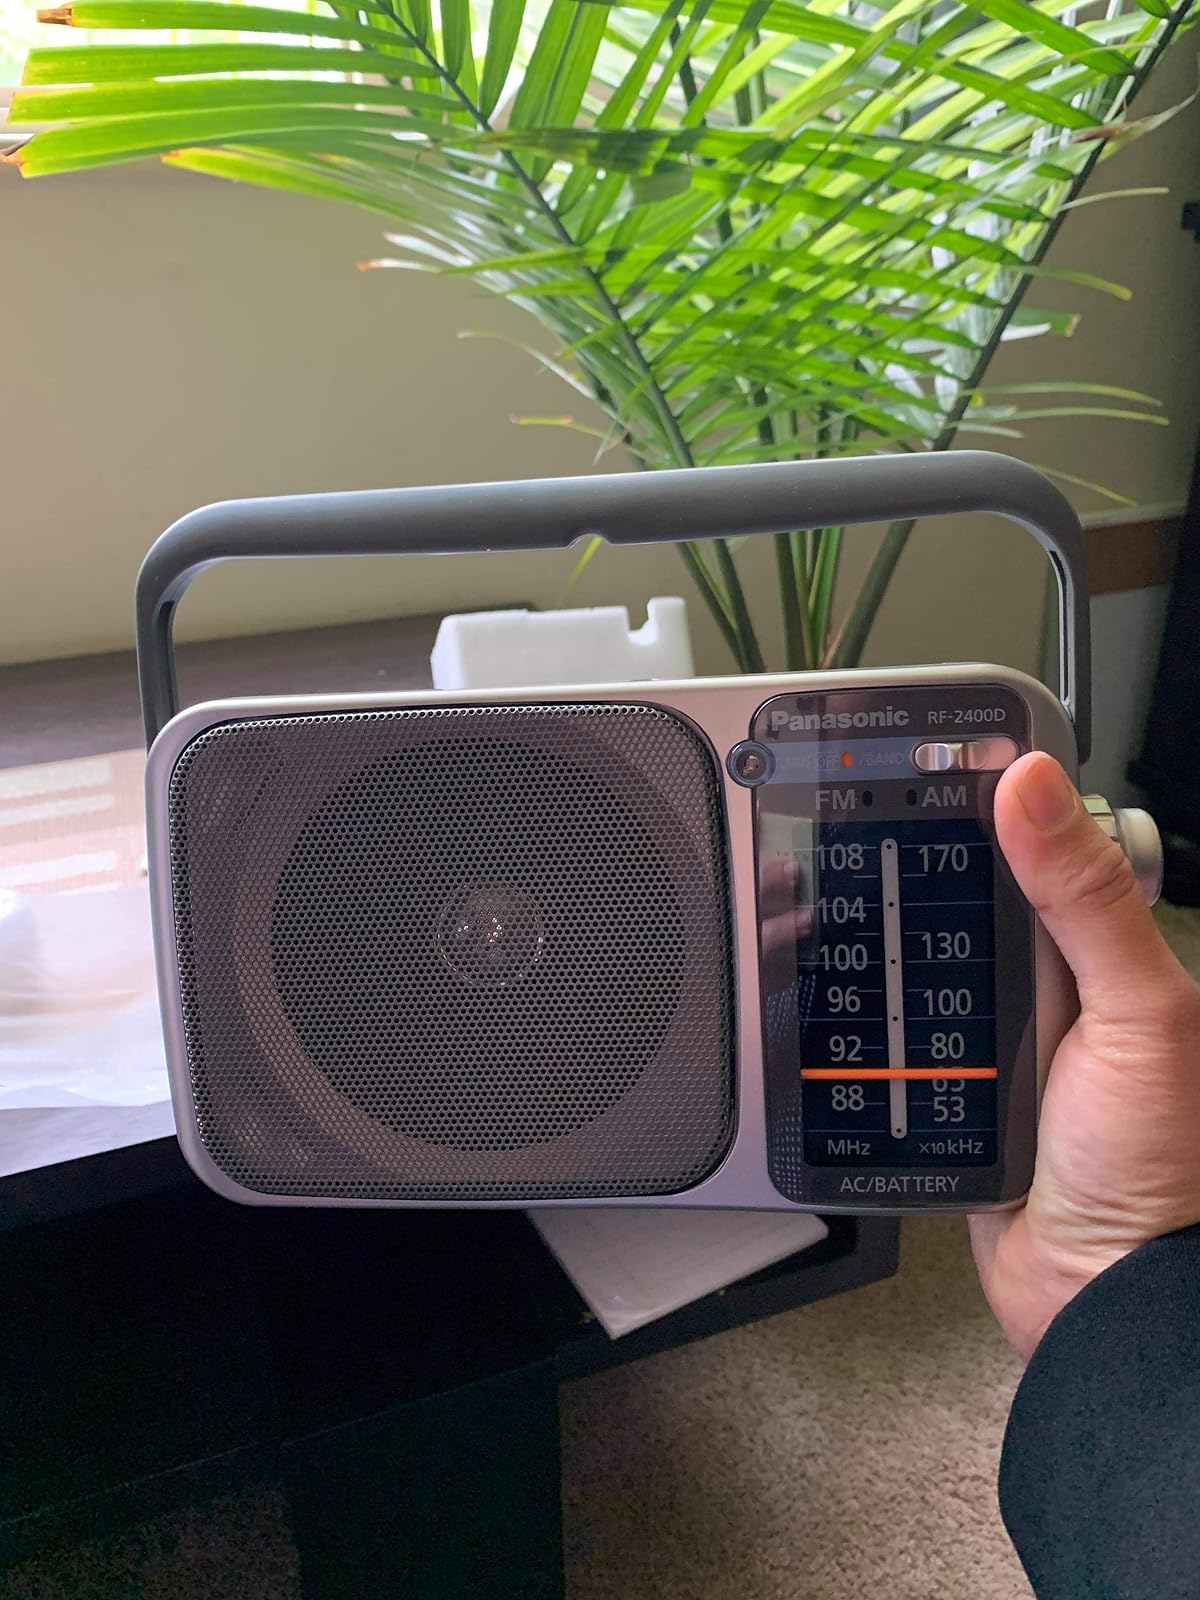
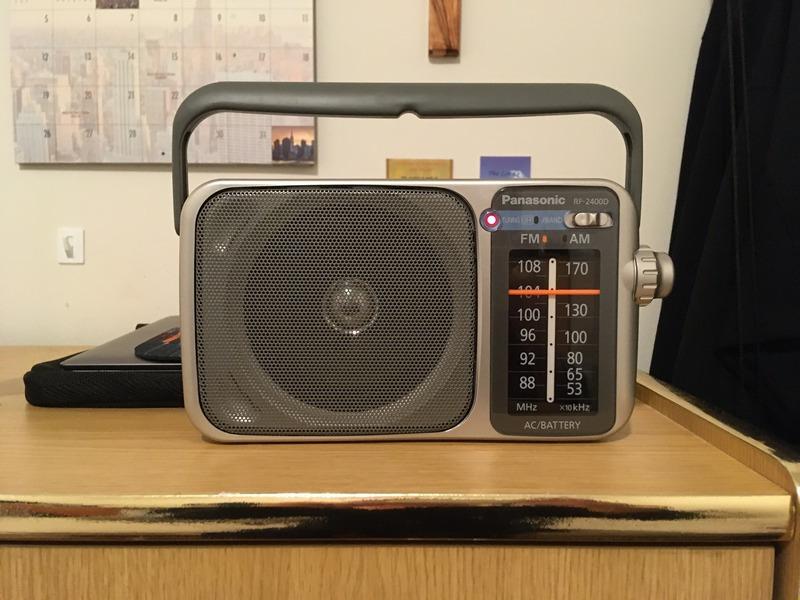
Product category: radio
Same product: yes